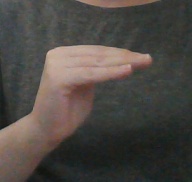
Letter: haa